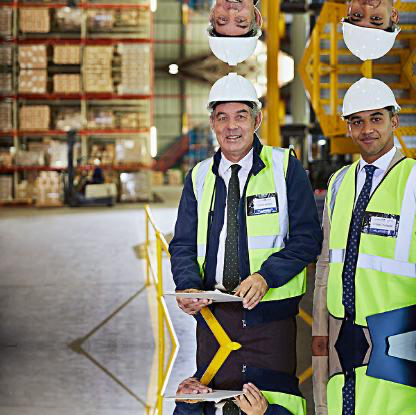
Objects in the image:
label: helmet
label: helmet
label: helmet
label: helmet